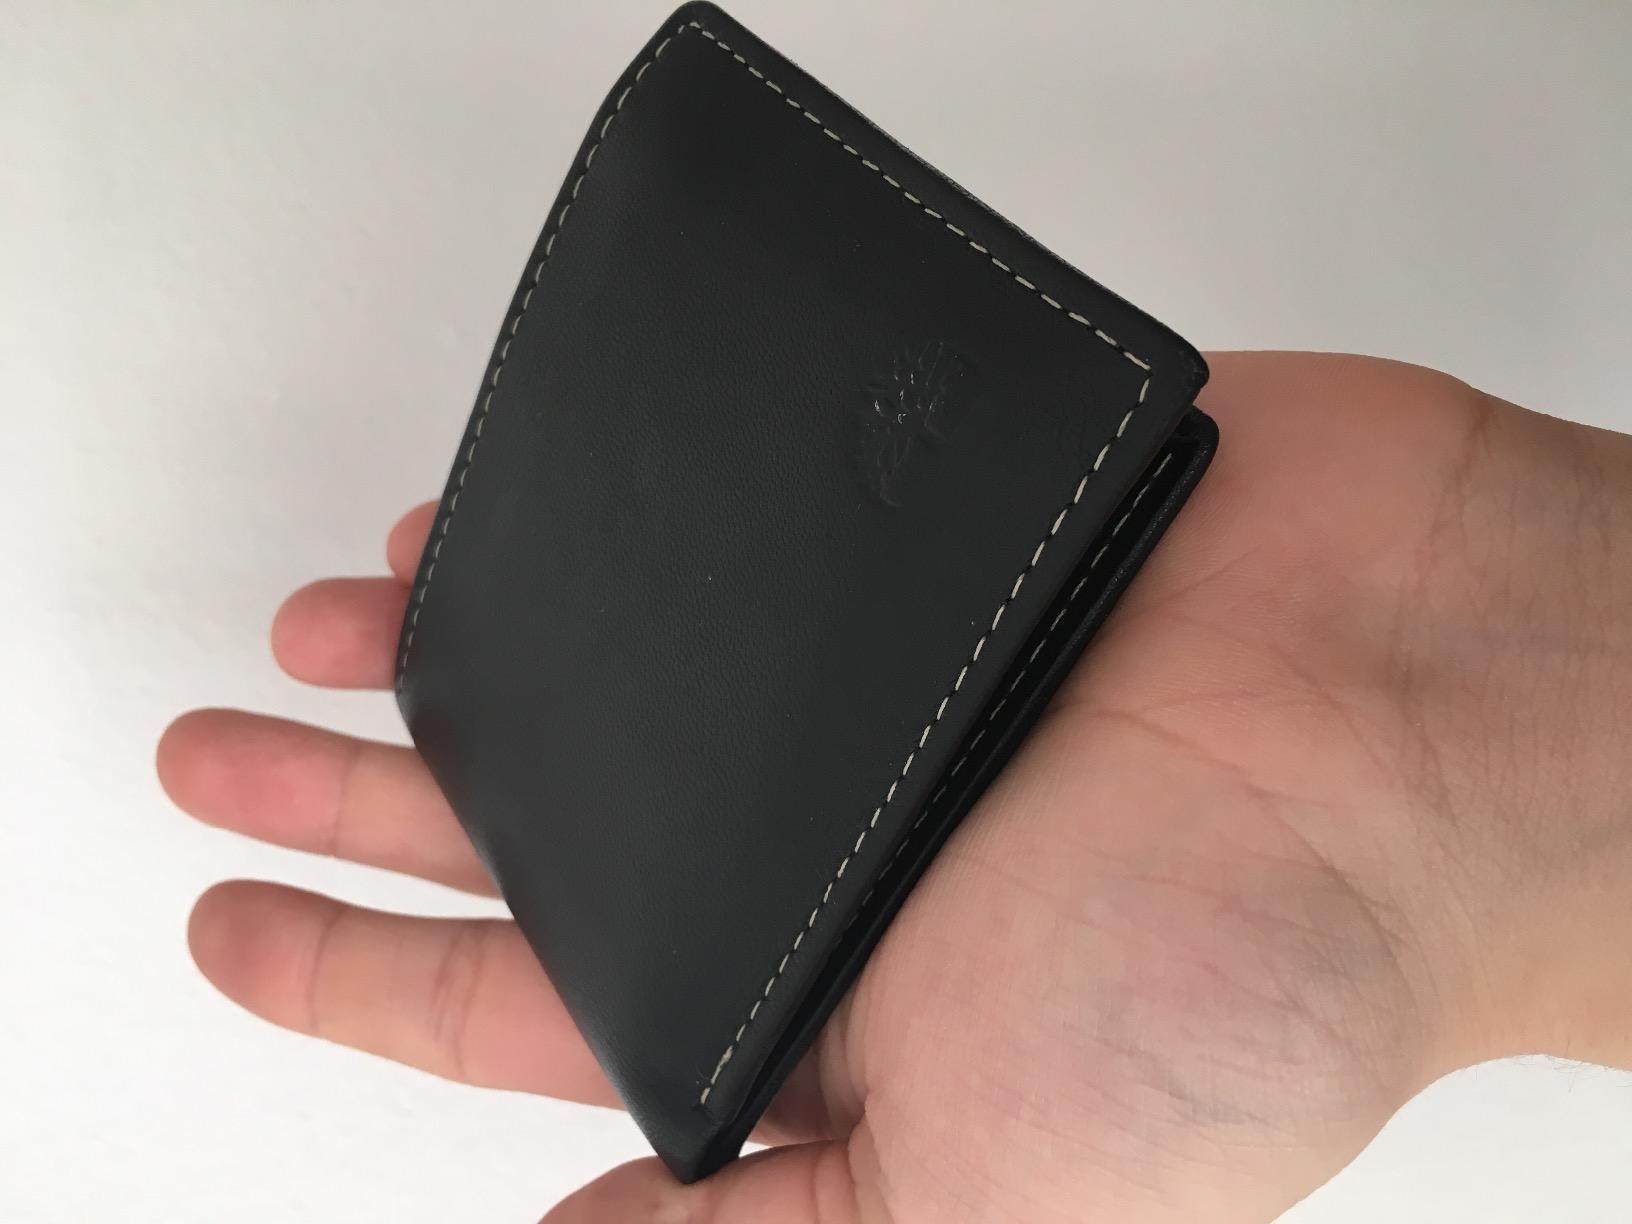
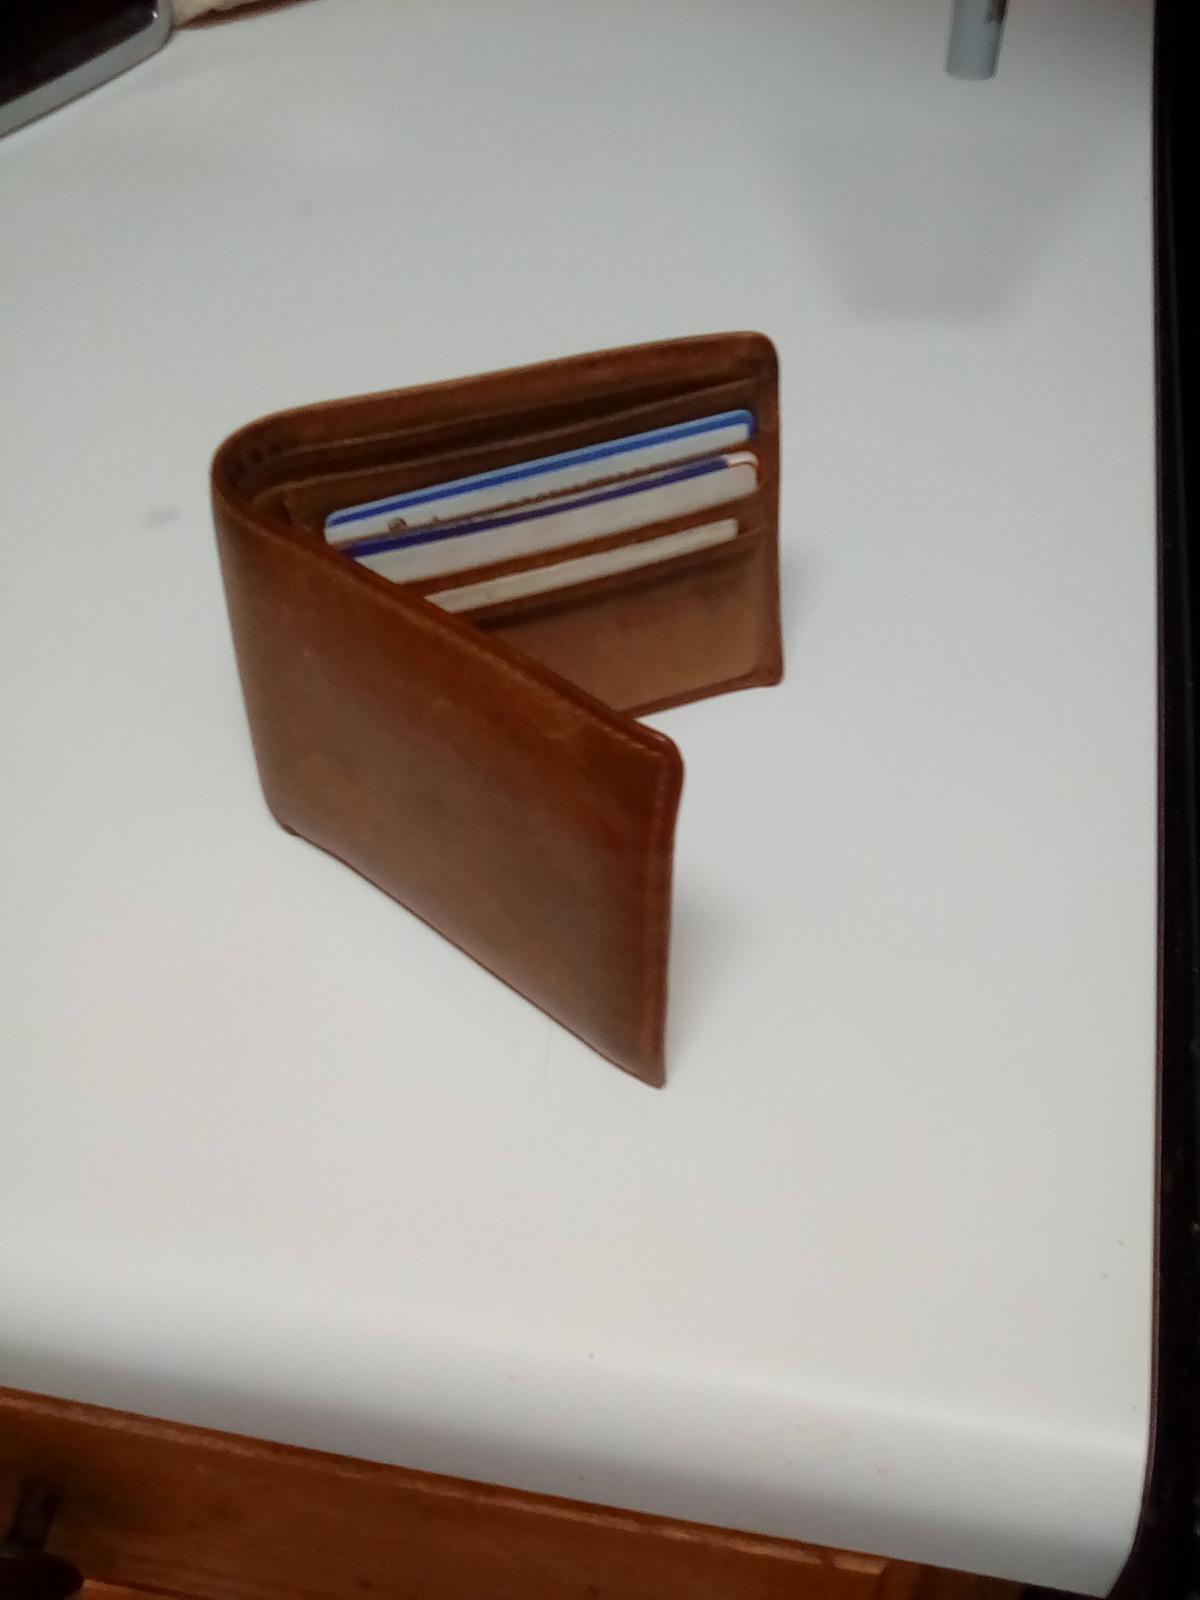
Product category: accessories_wallet
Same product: no